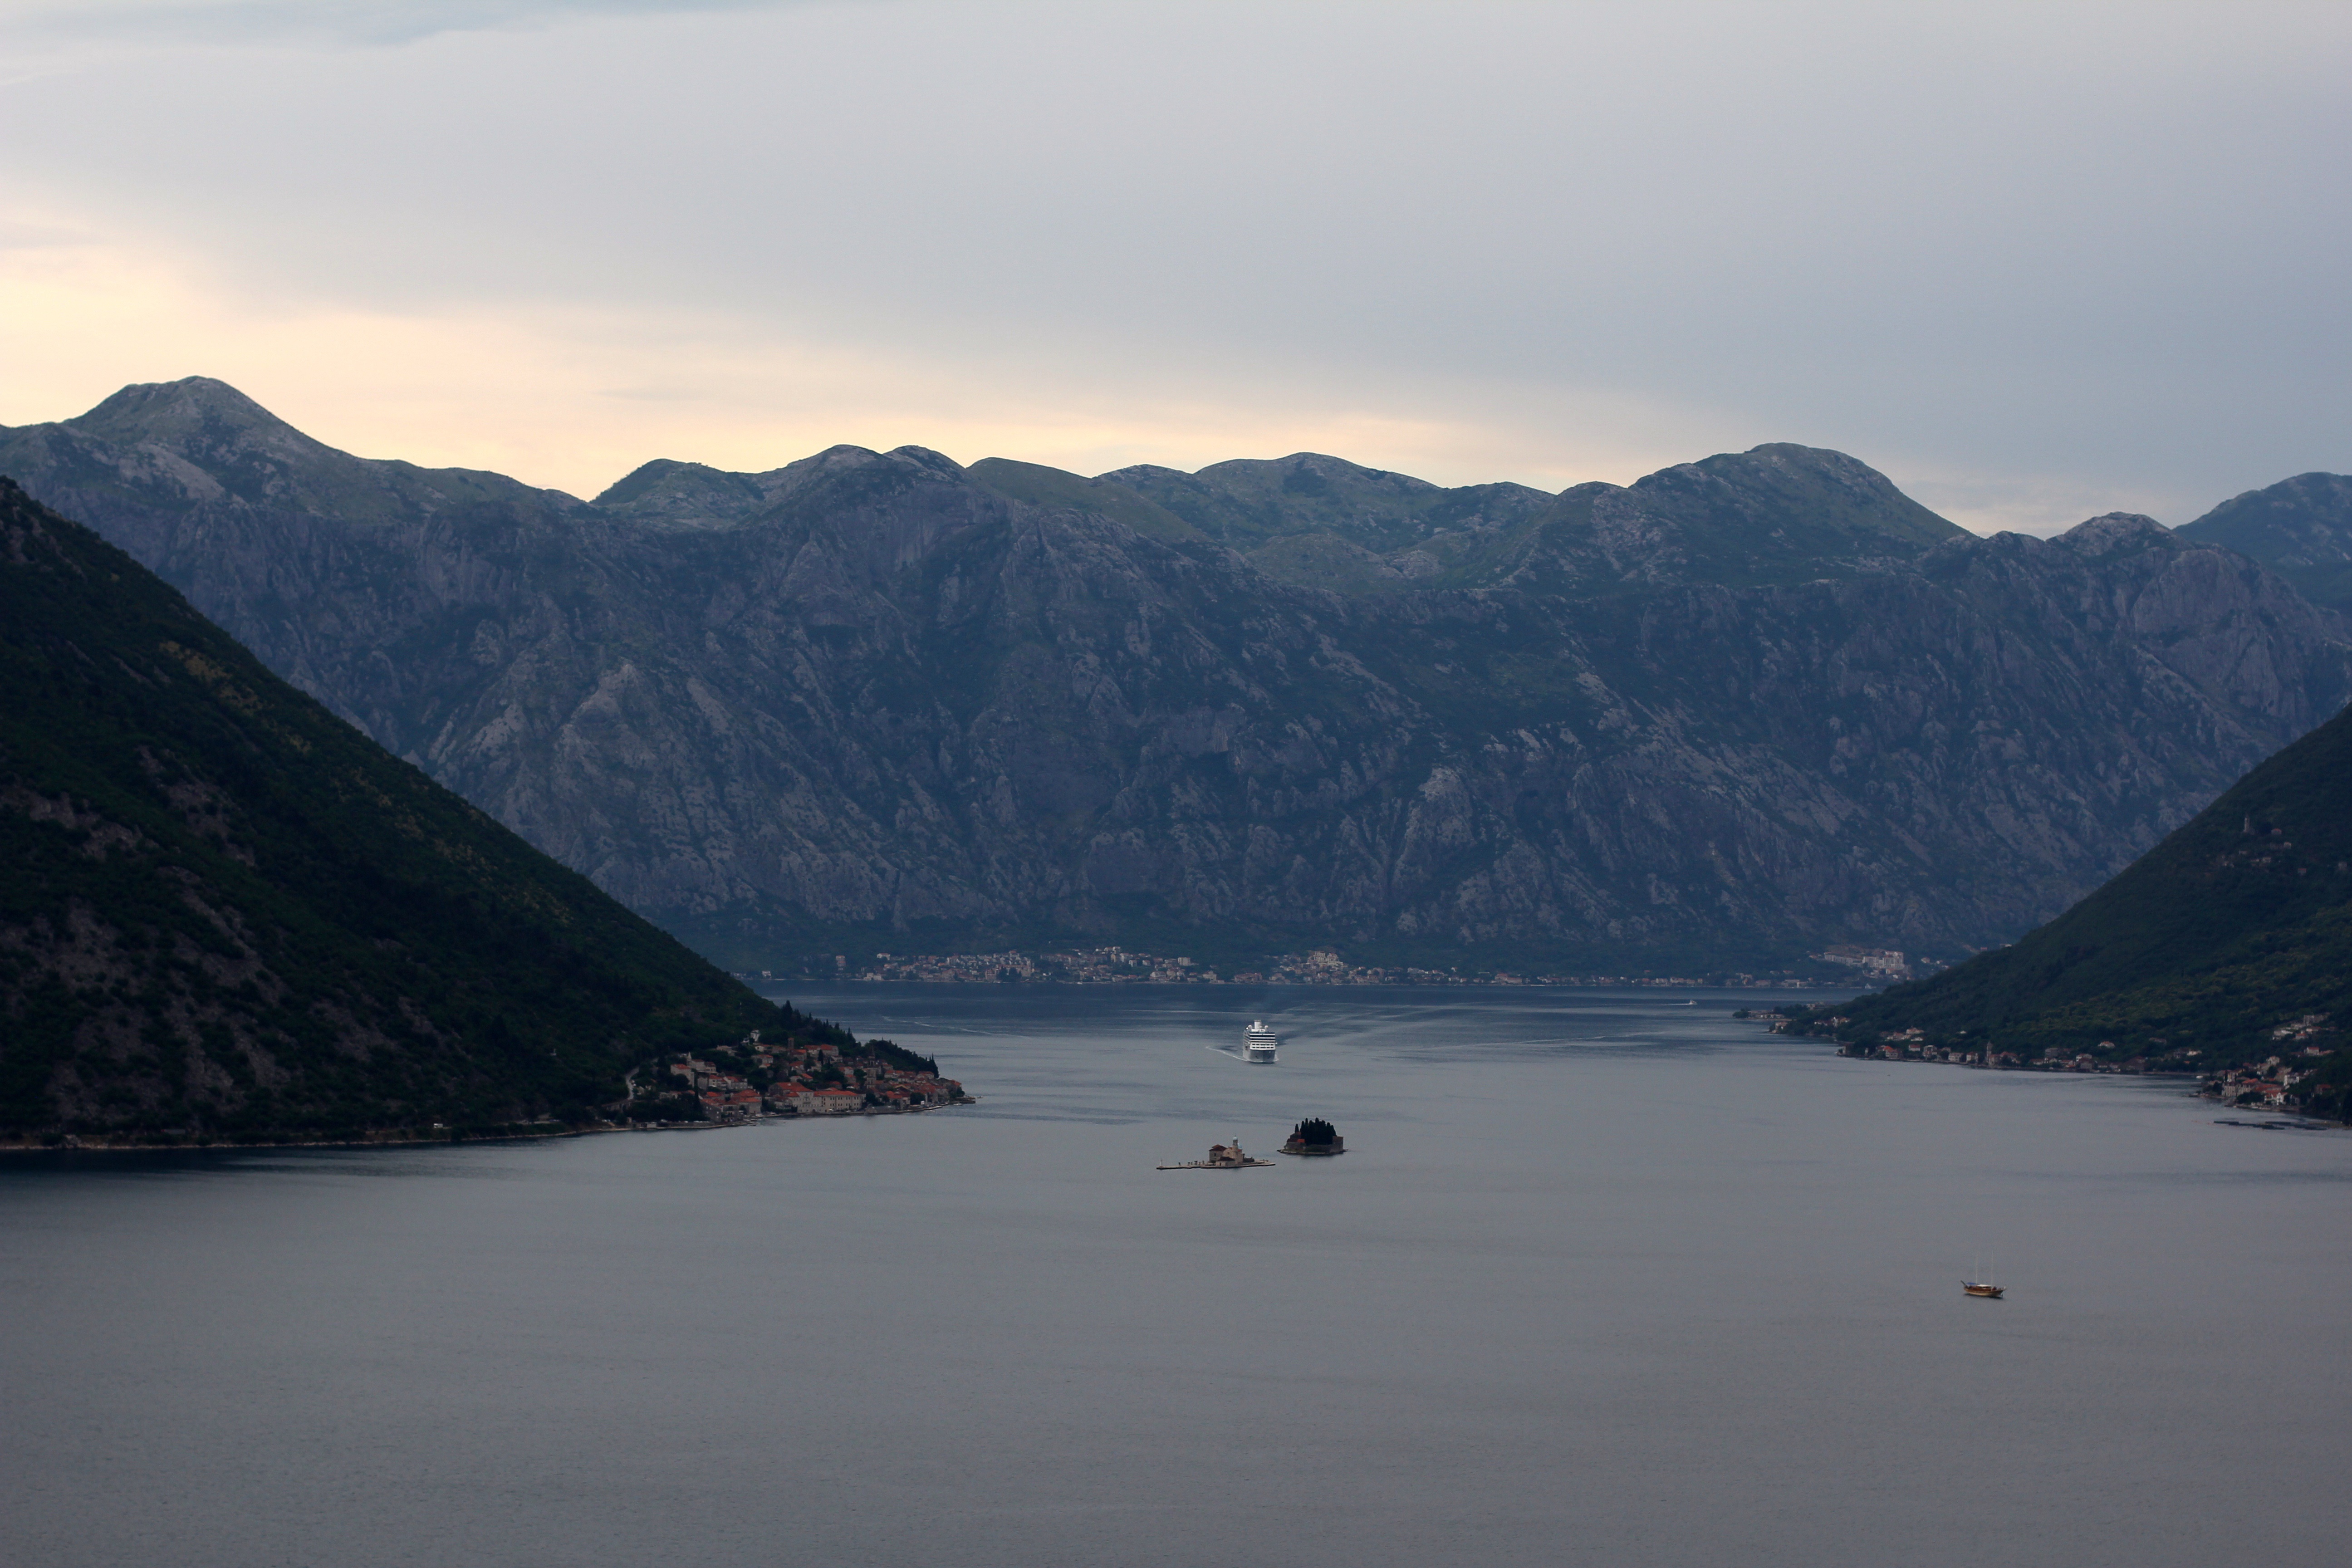
landscape, sea, coast, water, mountain, snow, lake, mountain range, vehicle, small, holiday, bay, island, fjord, reservoir, tourism, body of water, places of interest, tour, mountains, loch, montenegro, landform, geographical feature, atmospheric phenomenon, mountainous landforms, glacial landform